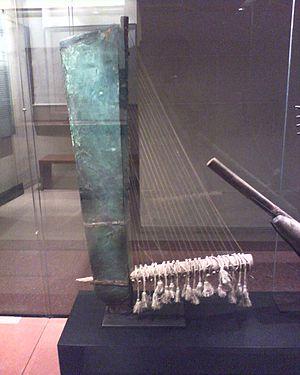
1069-332 a.v. J.-C. (après del Nouvel Empire) bois de pin marítime, de cêdre, cuir coloré